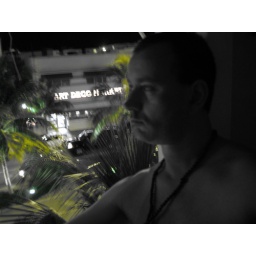
Man in window with green palm tree South Beach Miami eyes stare